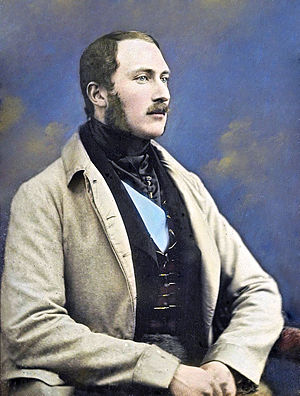
Prins Albert af Sachsen-Coburg og Gotha / Forlovelse og ægteskab
Prins Albert i 1840.
Prins Albert af Sachsen-Coburg og Gotha var en tysk prins af Sachsen-Coburg og Gotha, der var prinsgemal af Storbritannien som ægtefælle til dronning Victoria.